Abstract photography

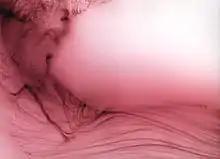
Wolfgang Tillmans – "Freischwimmer 26", 2003

Frederick Sommer broke new ground in 1950 by photographing purposely rearranged found objects, resulting in ambiguous images that could be widely interpreted. He chose to title one particular enigmatic image "The Sacred Wood", after T. S. Eliot's essay on criticism and meaning.